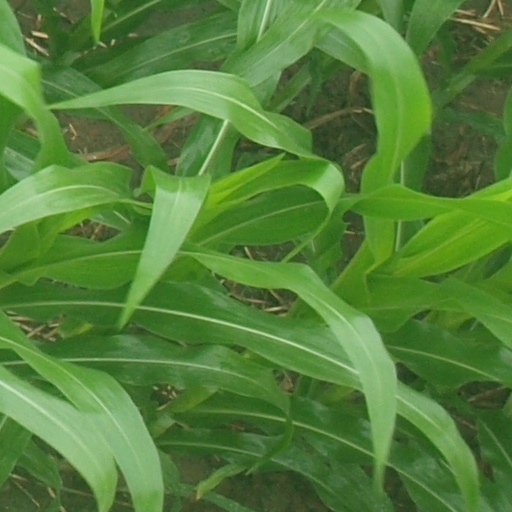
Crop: maize; corn